Grabovac (Svilajnac)

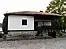
Birth house of Stevan Sinđelić in Grabovac

Grabovac is a village in the municipality of Svilajnac, Serbia. According to the 2002 census, the village has a population of 1012 people. Name of the village derives from the grab forest (lat. Carpinus betulus) that once stood in its spot.